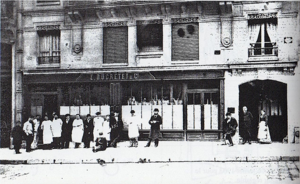
Ducretet et Compagnie, devenue Ducretet Thomson est une ancienne entreprise française fondée en 1864 et dont la marque disparaît à la fin des années 1970.